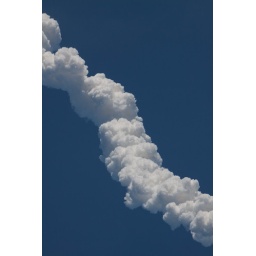
Atlantis' smoke trail against blue sky